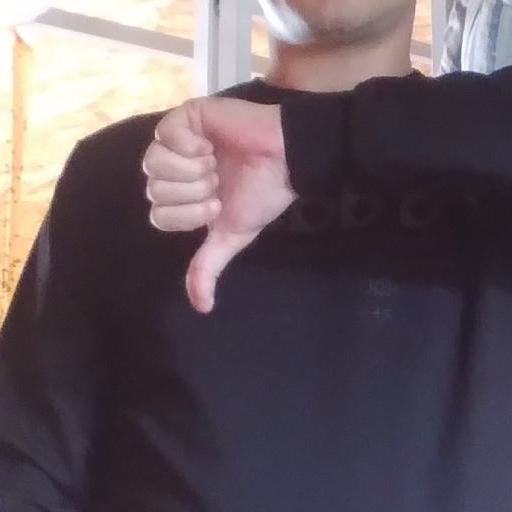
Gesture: dislike